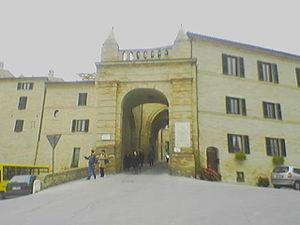
L'association I Borghi più belli d'Italia est née en mars 2001 sous l'impulsion de Conseil du tourisme de l'ANCI.